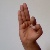
The image shows a hand gesture representing the letter 'F' in Indian Sign Language.